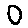
Label: 0